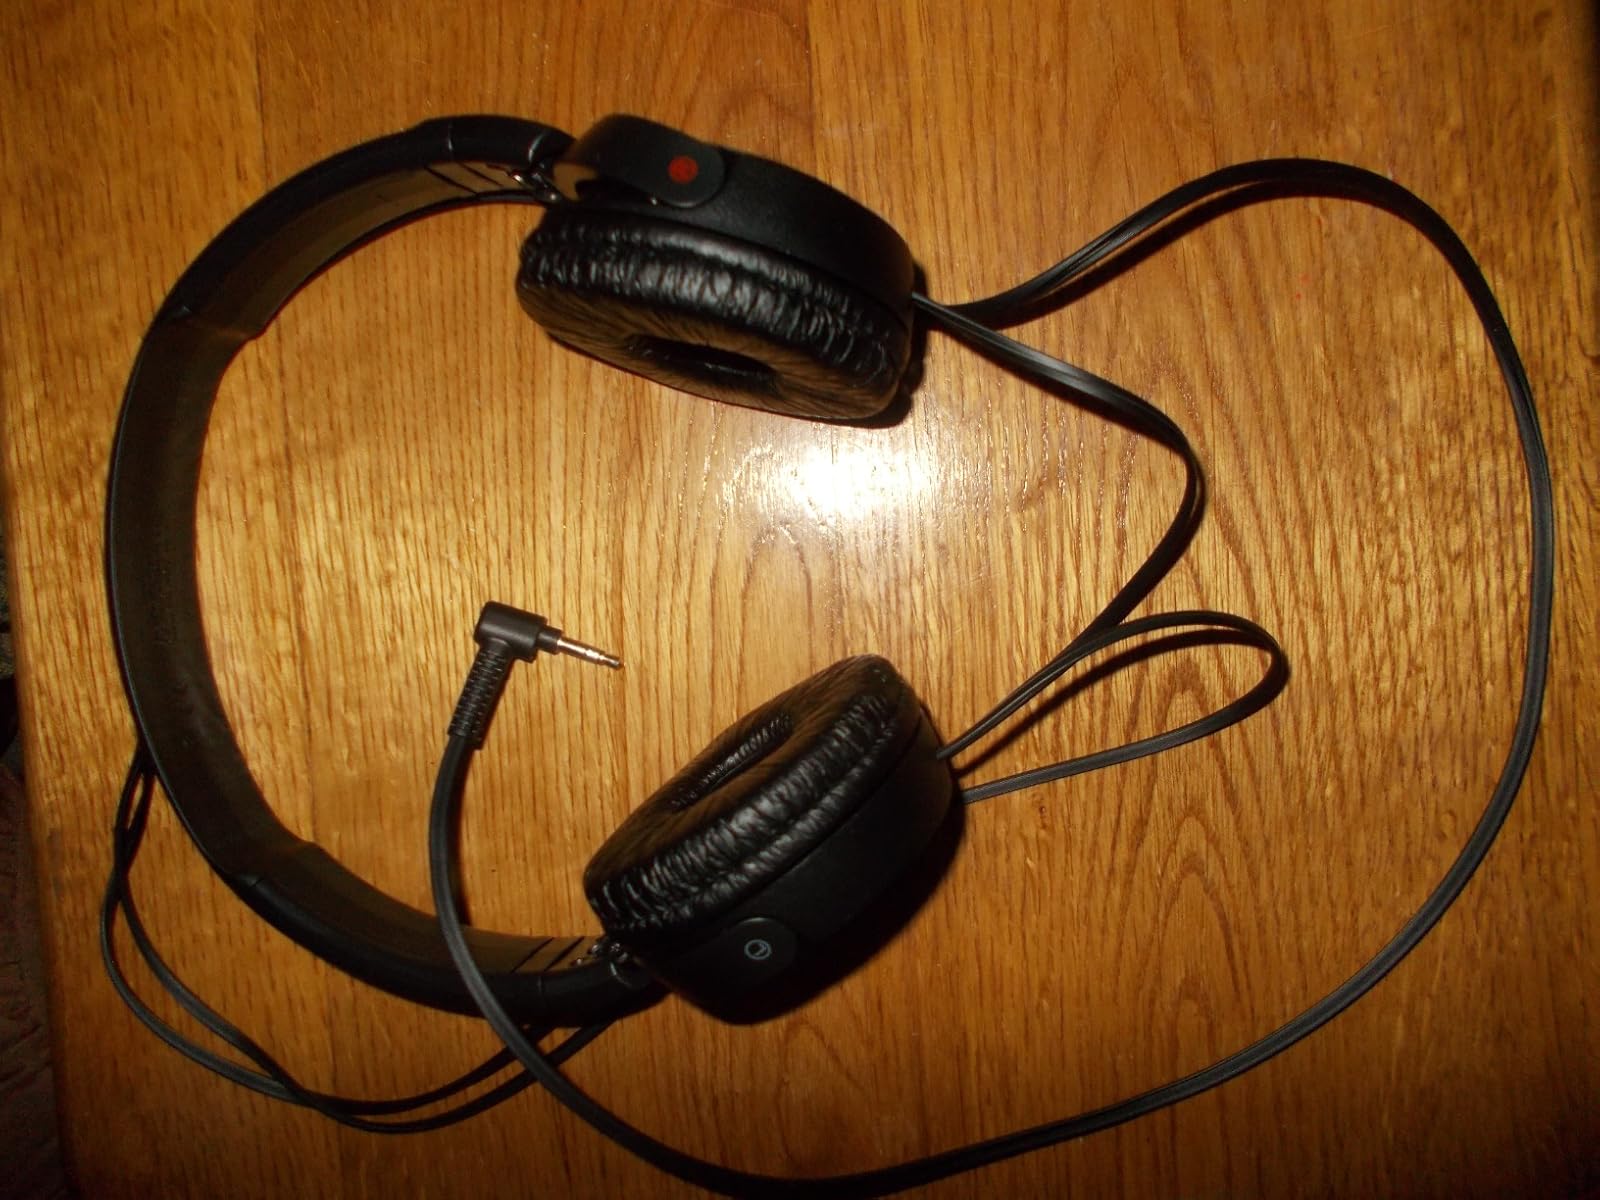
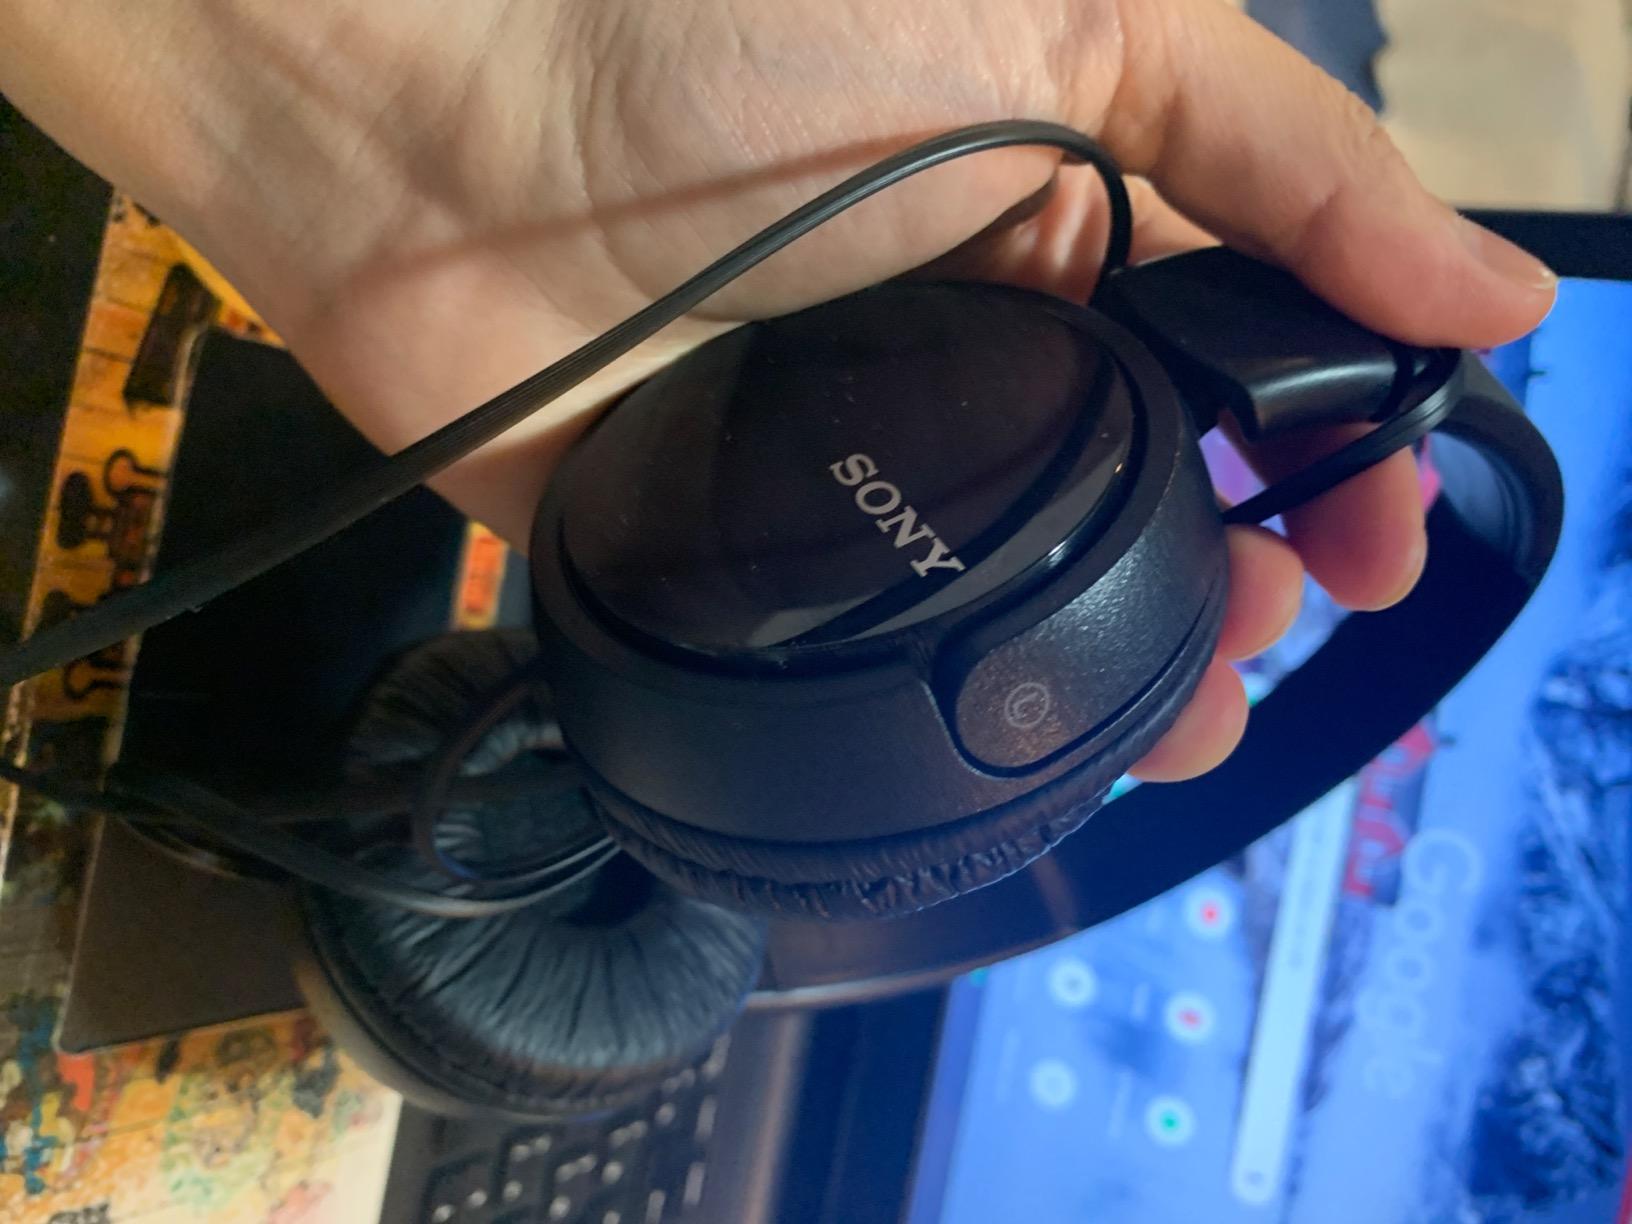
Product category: headphones
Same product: yes